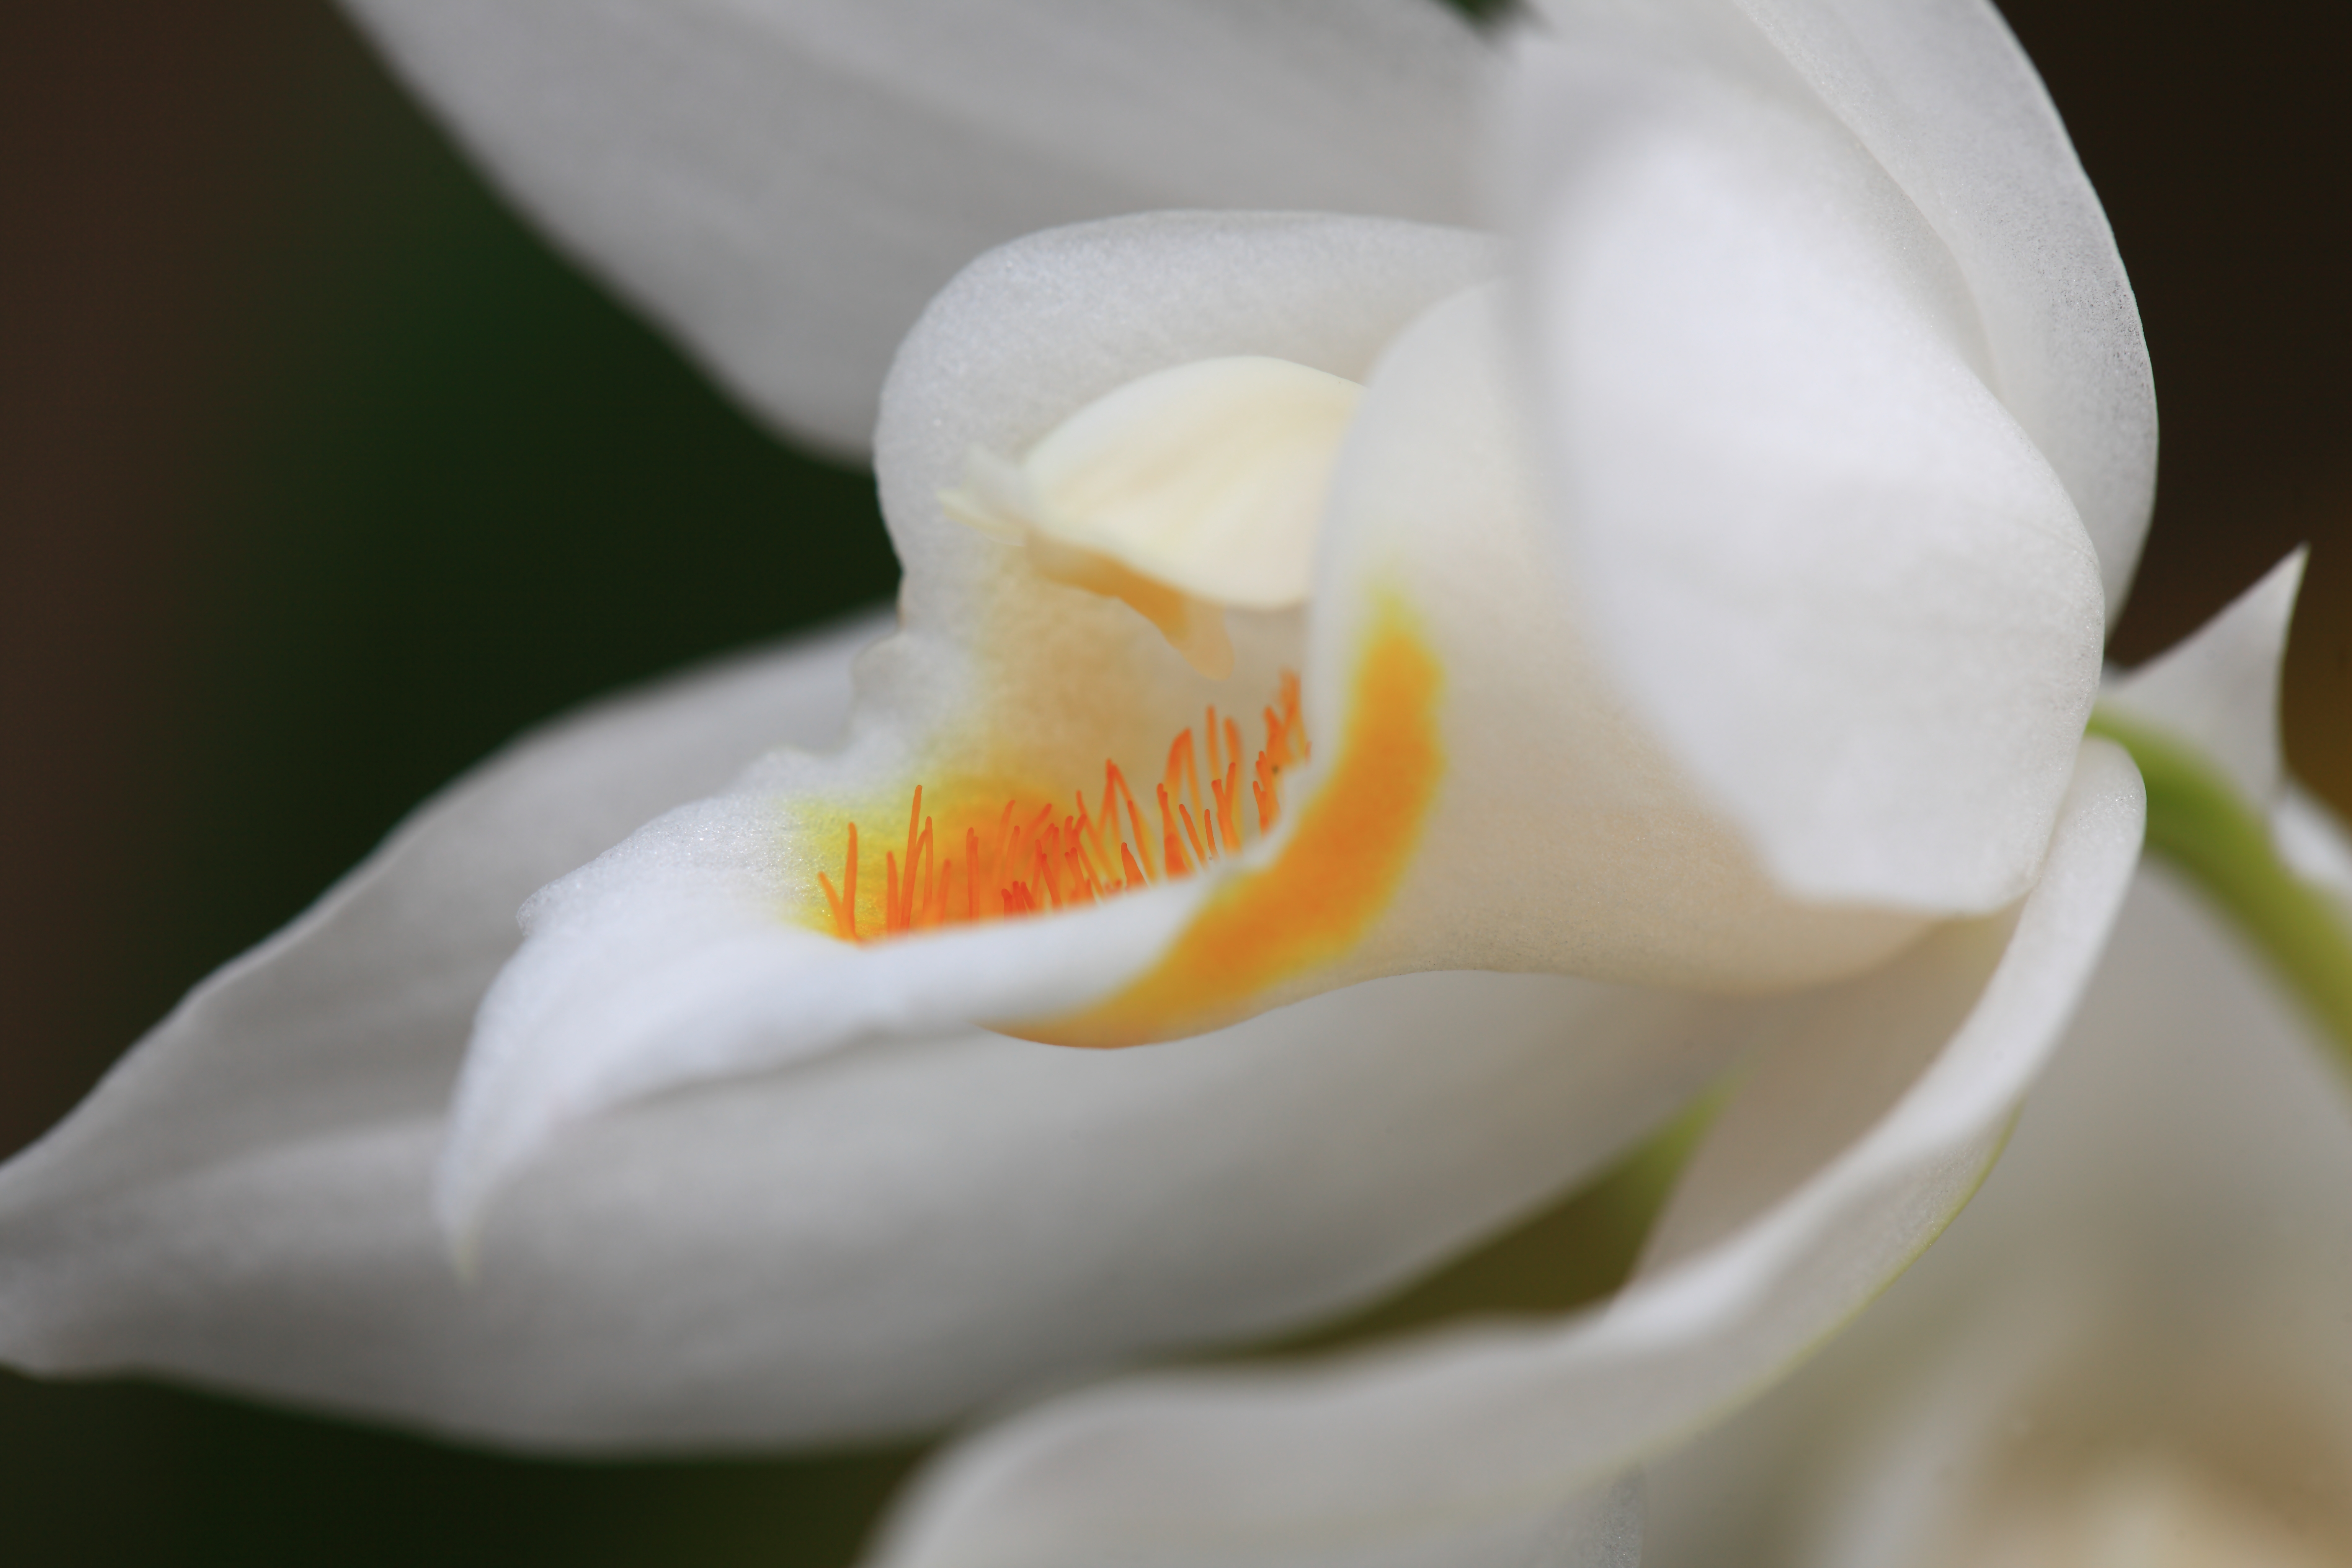
blossom, plant, white, photography, flower, petal, high, botany, yellow, flora, close up, eye, 5d, hires, markii, hi, res, resolution, macro photography, flowering plant, land plant